Yapese people

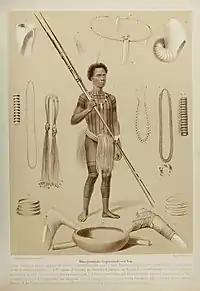
Yapese man, c. 1873

Before coming into contact with Europeans, the Yapese people were familiar with surrounding island groups. Yapese sailors traveled to Palau to quarry stones. Carolinian people visited Yap during times of crises. Spanish and German traders colonized Yap in 1885 and started converting the people to Christianity. The Japanese navy took control of Yap in 1914. After World War II, Yap became a part of the United States Trust Territory of the Pacific Islands. In 1978, Yap became a district in the Federated States of Micronesia.